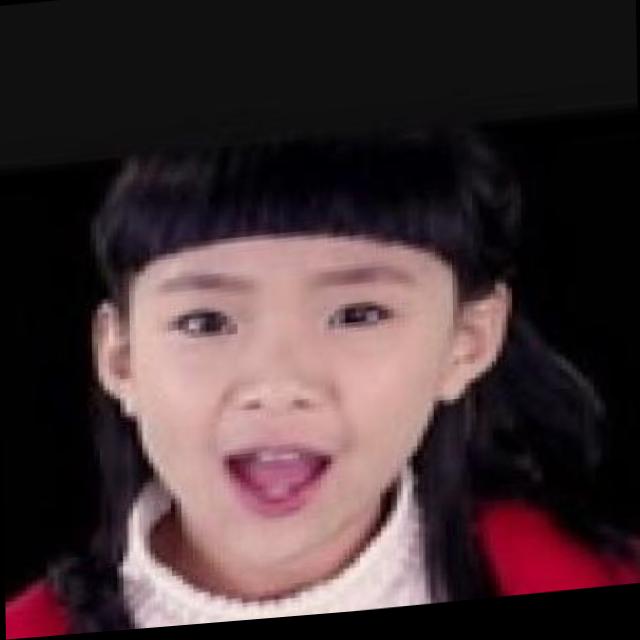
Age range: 0-12